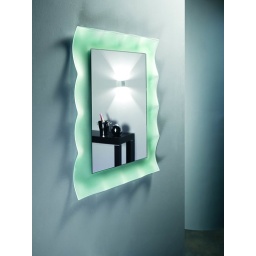
Contemporary wall mirror in 6 mm thick curved glass.